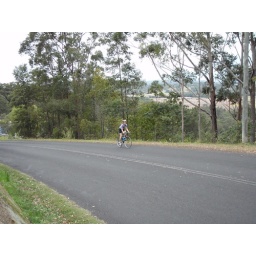
Climbing a local hill near my house - bit nasty!